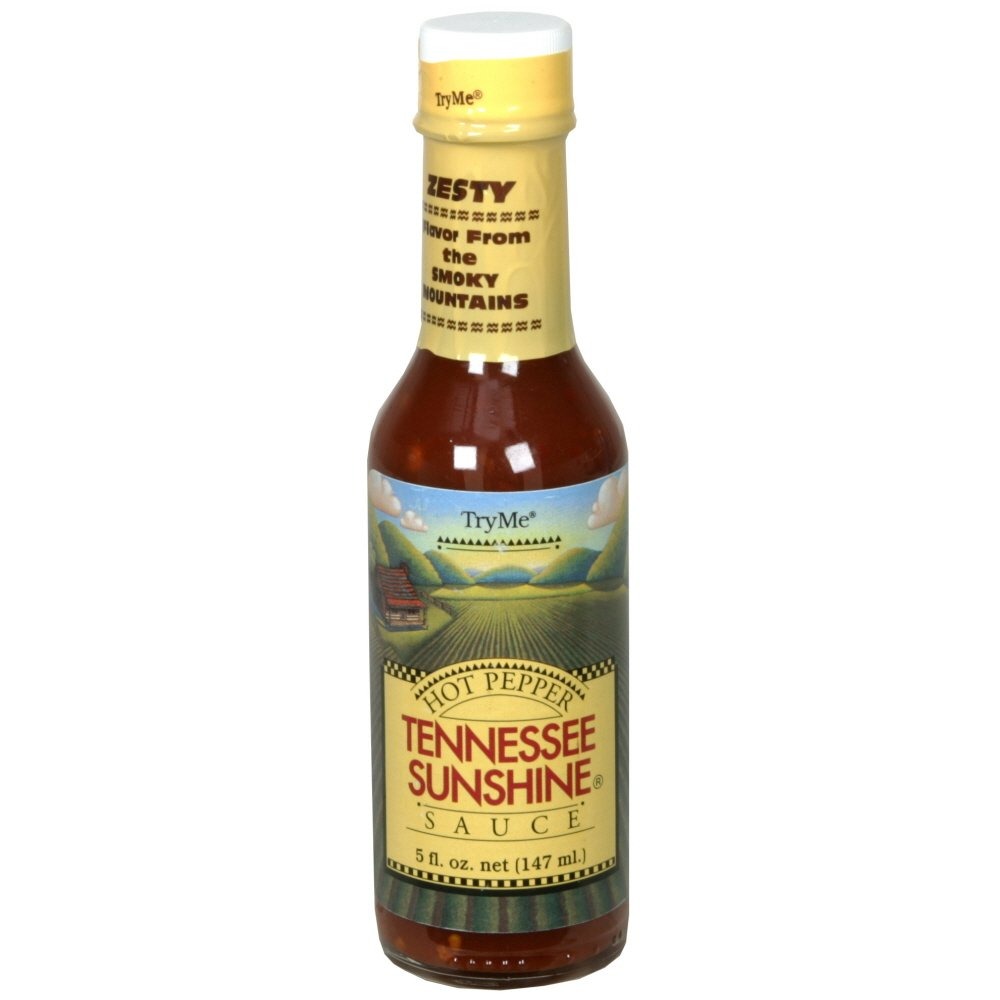
Item Name: TryMe Tennesse Sunshine Hot Pepper Sauce, 5-oz. (Pack of 12)
Bullet Point 1: 12-5oz bottles of Cayenne Pepper base hot sauce
Bullet Point 2: Adds a unique flavor from the smoky mountains and spice without covering up the foods flavors
Bullet Point 3: Great on meats, seafood, veggies, eggs, burgers, hotdogs, etc
Bullet Point 4: Can also be used as a marinade
Product Description: Try Me Tennessee Sunshine Hot Sauce (5oz./147ml): Our secret recipe delivers the spicy punch of select peppers without covering up the natural flavor of food. It&apos;s a great way to add new life to old recipes, or use straight for the bottle on just about anything. Ingredients: Vinegar, red peppers, salt, water, and vegetable gum.
Value: 12.0
Unit: Count

Price: 35.785